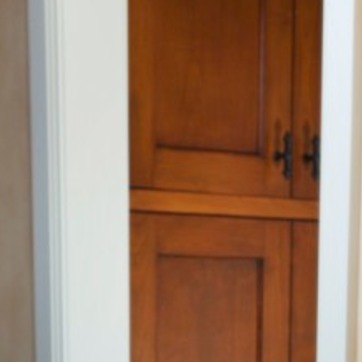
Material: mirror